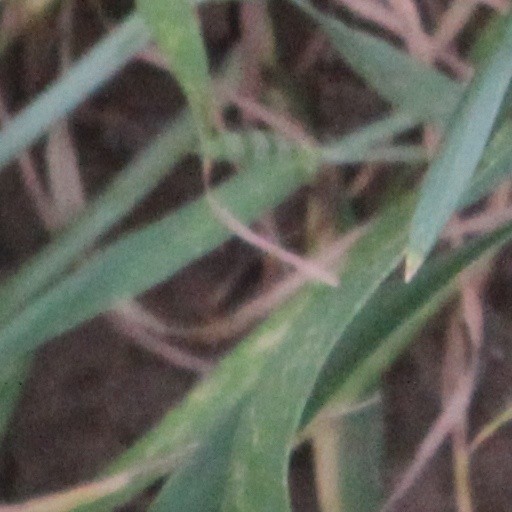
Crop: wheat